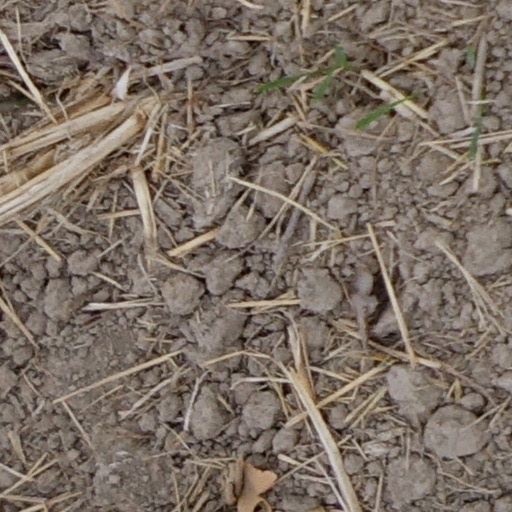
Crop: wheat